Chipolbrok

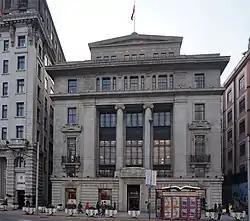
old HQ of Chipolbrok on The Bund in Shanghai (1962-1998)

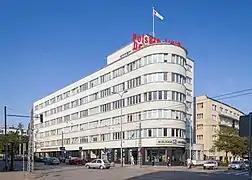
old Branch Office of Chipolbrok in Gdynia (1951-1991)

Chipolbrok, Chinese-Polish Joint Stock Shipping Company in Shanghai (Chińsko-Polskie Towarzystwo Okrętowe S.A. w Szanghaju, 中波轮船股份公司, Zhongbo Steamship Co. Ltd.) - established in 1951 in Tianjin and Gdynia as a "Chinese-Polish Enterprise of Shipbrokers" on the basis of an agreement between Poland and China in order to establishing a connection by sea between Chinese and Polish ports. The role of shareholders is fulfilled by the governments of Poland and China, represented by the ministers of transport of both countries. Chipolbrok is the oldest Chinese deep-sea shipowner and the first enterprise with foreign capital in the People's Republic of China. Its creation enabled the development of a transport network isolated from China, connecting it with the world trade and services market.